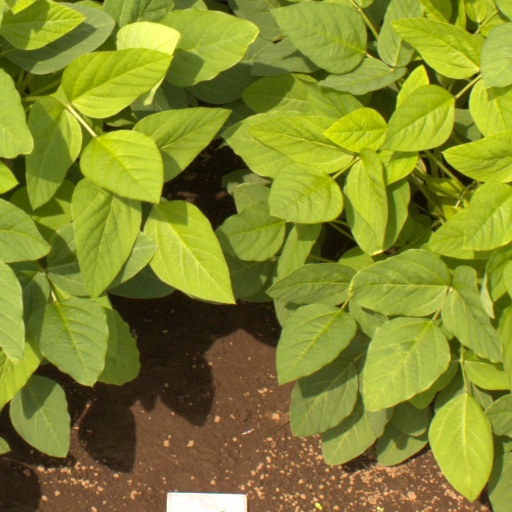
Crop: soybean